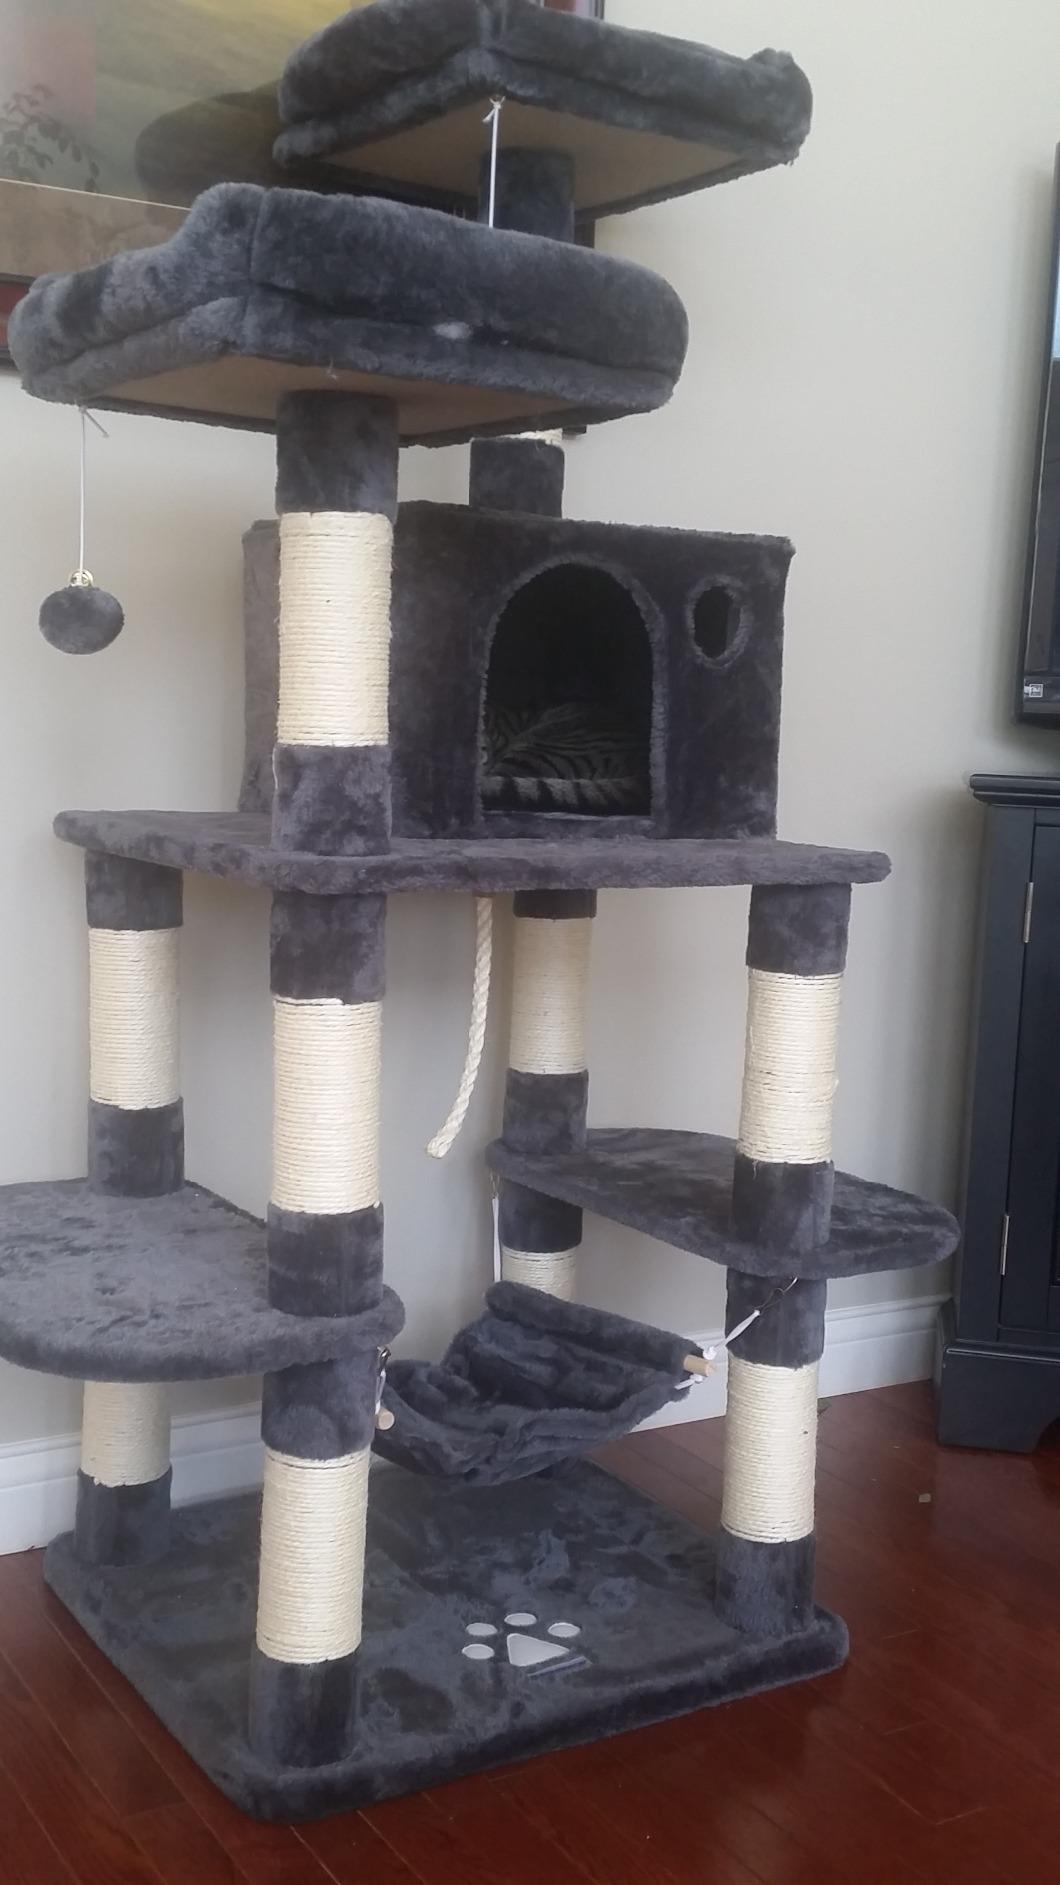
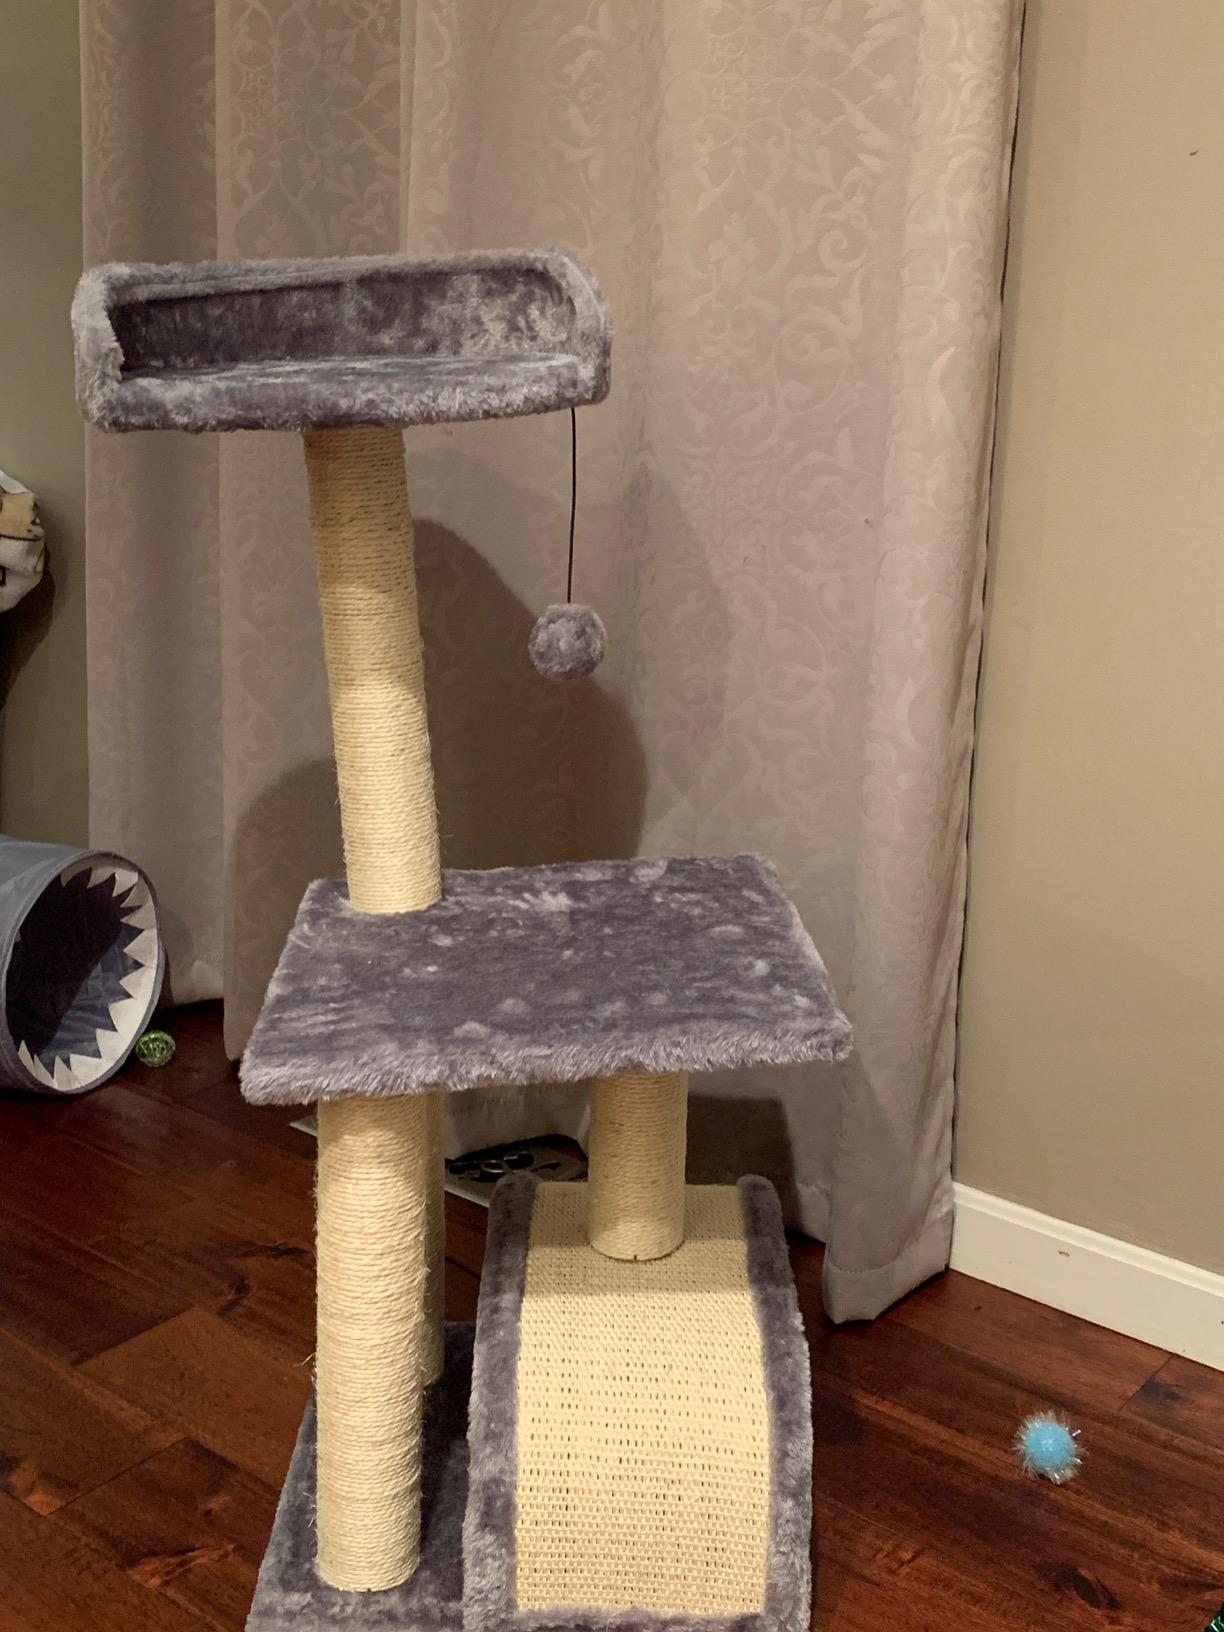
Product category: items_cat tree
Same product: no